Zenith (film)

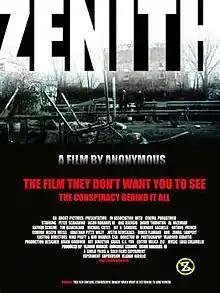
Promotional poster

Zenith (also styled as Zenith - A Film by Anonymous) is a 2010 American psychological thriller directed by Vladan Nikolic and starring Peter Scanavino, Jason Robards III, and Ana Asensio. The screenplay concerns two men attempting to solve the same conspiracy theory. The title refers to a grand 'Zenith Conspiracy' formed by the film's protagonist, Ed Crowley. The film also utilizes an alternate reality game and transmedia storytelling to augment its narrative.